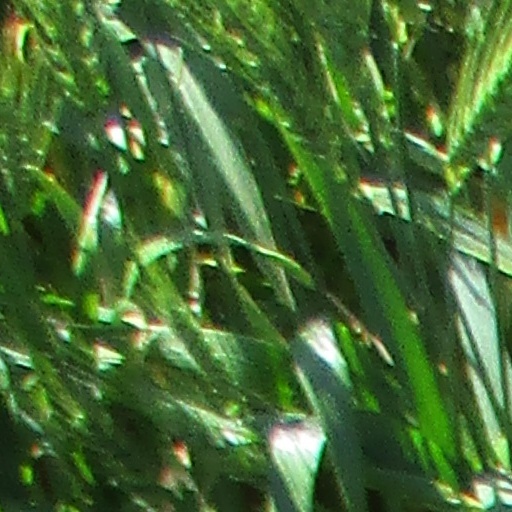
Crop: wheat